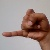
The image shows a hand gesture representing the letter 'J' in Indian Sign Language.